Muma Gee

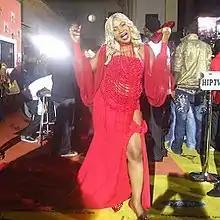
Muma Gee at The Headies Awards, March 2008

By the end of 2007, she began hinting that she was working on new material for her next album. The following year, on 18 May 2008, it was announced that "Amebo" would be the first single to be released from the album. According to Muma Gee, this song was what she had long desired to create: "I have been doing my own thing. I've been experimenting even while at the University of Port Harcourt. Now, I want to see what I can achieve professionally." Explaining what "Amebo" was specifically about, she says, "I am a homegirl, I am an indigenous musician. I believe so much in Nigeria. So, "Amebo" simply talks about our people, our values, and our heritage." On 25 May, Muma Gee premiered the song at an exclusive night party in Ikoyi. Other roles she played at the event included meeting fans, and signing autographs. "Amebo" was sent to radio afterwards; Muma Gee also spoke briefly about the new album's content and direction, saying, "I figured out that there are lots of love songs in the album. Maybe I am learning the rules to falling in love. (Laughs) and it's finding interest in my songwriting, maybe, maybe not, well I am not sure."